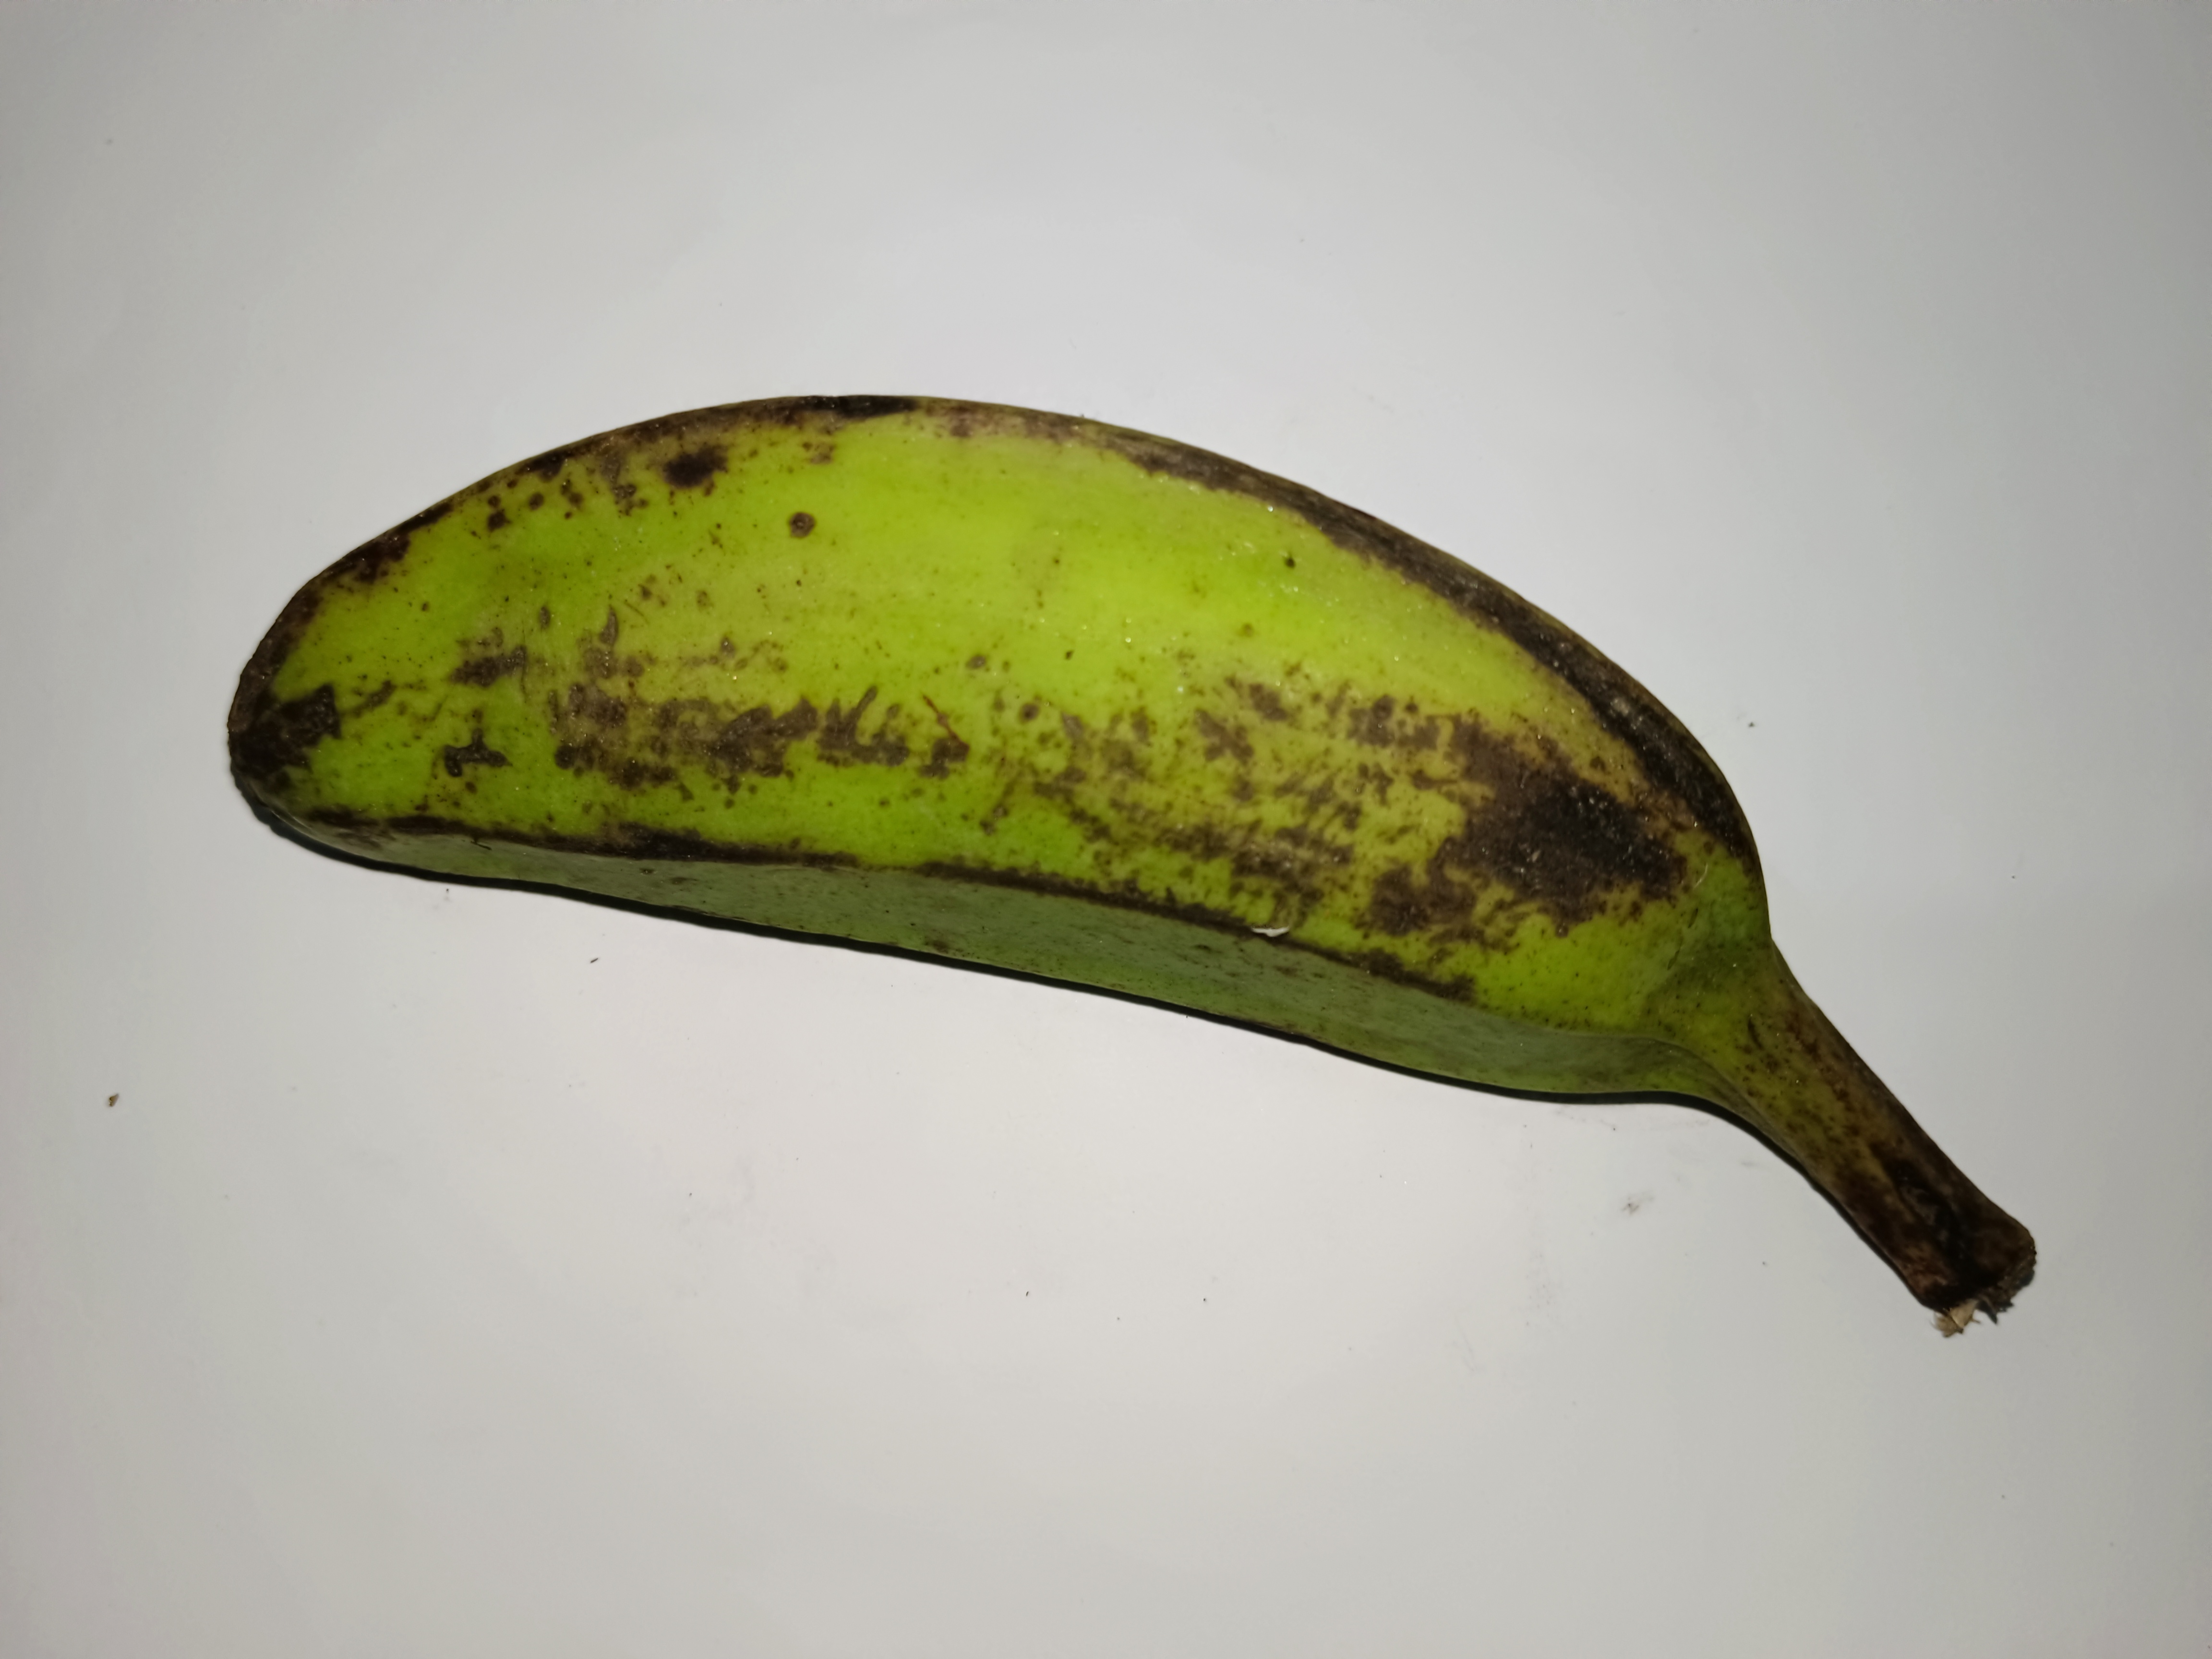
Banana variety: Anaji